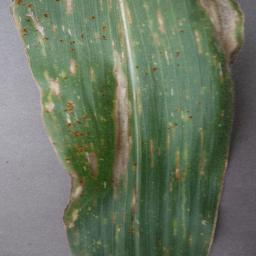
Label: Corn_(Maize)___Northern_Leaf_Blight